2014 Gaza Valley airstrike

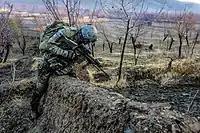
An American special operations soldier in Gaza Valley in 2013.

At 02:30 local time on 9 June, coalition forces entered Gaza Valley by helicopter and began clearing operations with Afghan forces at the lead due to rules of engagement barring U.S. troops from entering Afghan compounds. During the day U.S. and Afghan troops received brief harassing fire from insurgents. It was at this time that Taliban forces began preparing an assault on coalition troops.